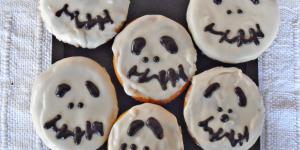
cupcakes de calabaza y chocolate